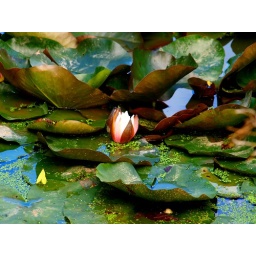
A small will be Lilly in a small pond. A pink touch in a green layout.